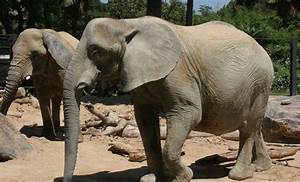
Label: elefante